Virginie Ancelot

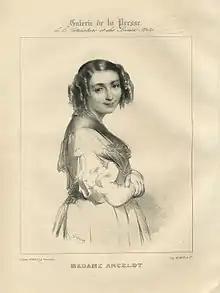
Lithograph of Virginie Ancelot by Marie-Alexandre Alophe

Marguerite-Louise Virginie Chardon Ancelot (1792–1875) was a French painter, writer and playwright. Ancelot was born to a parliamentary family in Dijon, and was married to playwright Jacques-François Ancelot. From 1824 to 1866 Ancelot hosted a literary salon on Paris's rue de Seine.